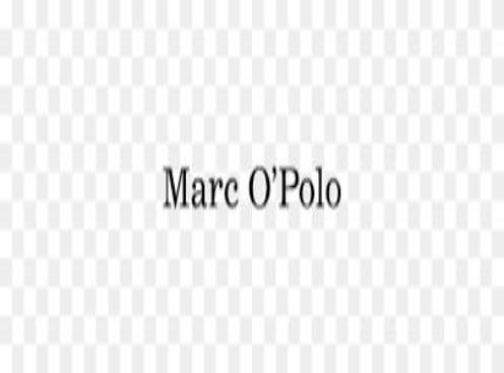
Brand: marc o'polo
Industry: Clothes